Suntan (2016 film)

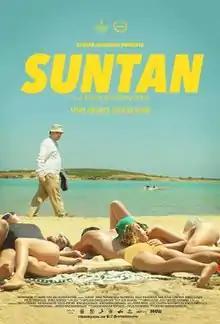

Suntan is a 2016 Greek drama film directed by Argyris Papadimitropoulos, from a screenplay by Papadimitropoulos and Syllas Tzoumerkas. It stars Makis Papadimitriou as a middle-aged general practitioner on a resort island who becomes obsessed with a young female patient. The film premiered at the International Film Festival Rotterdam on February 2, 2016, and was theatrically released in Greece on March 31, 2016.